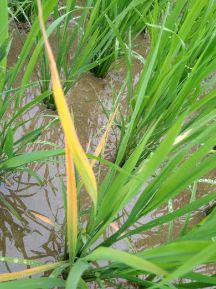
Disease: Tungro